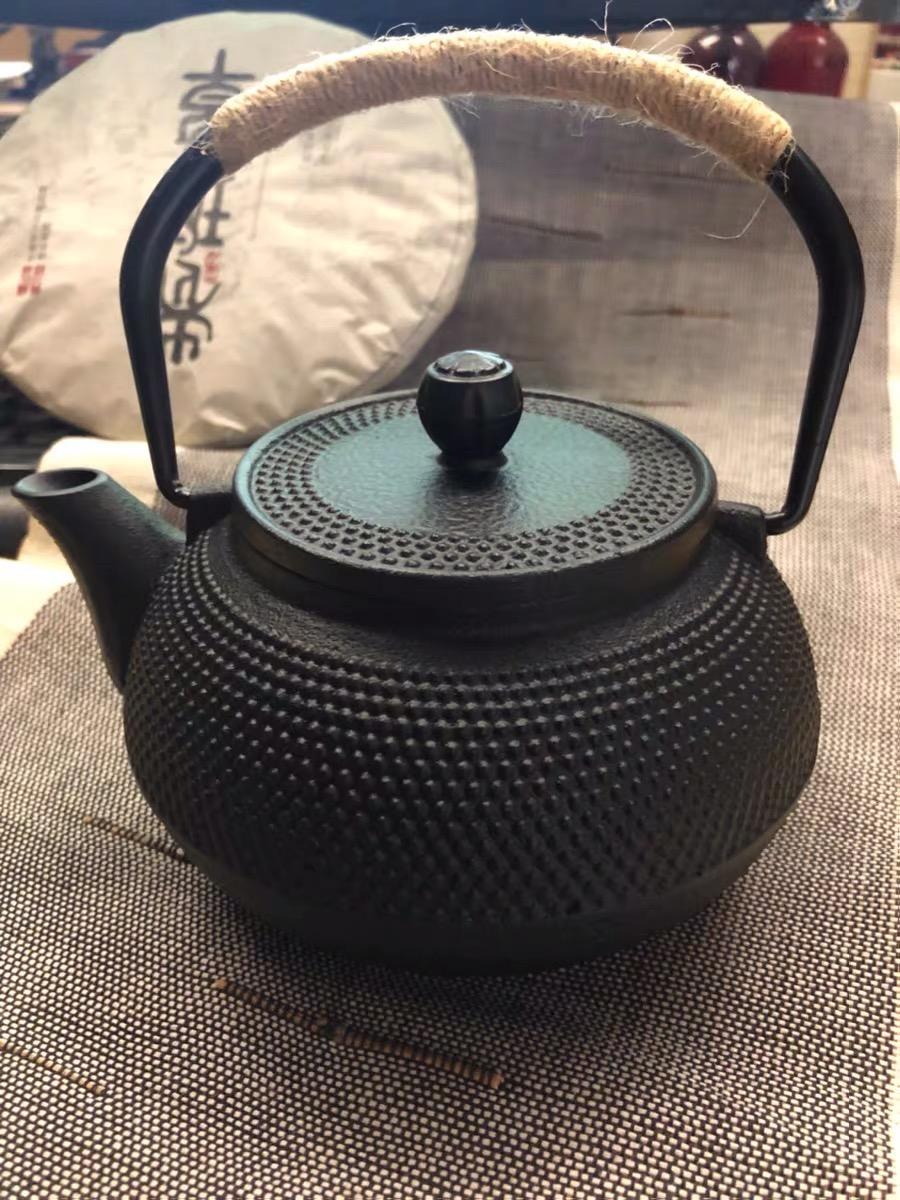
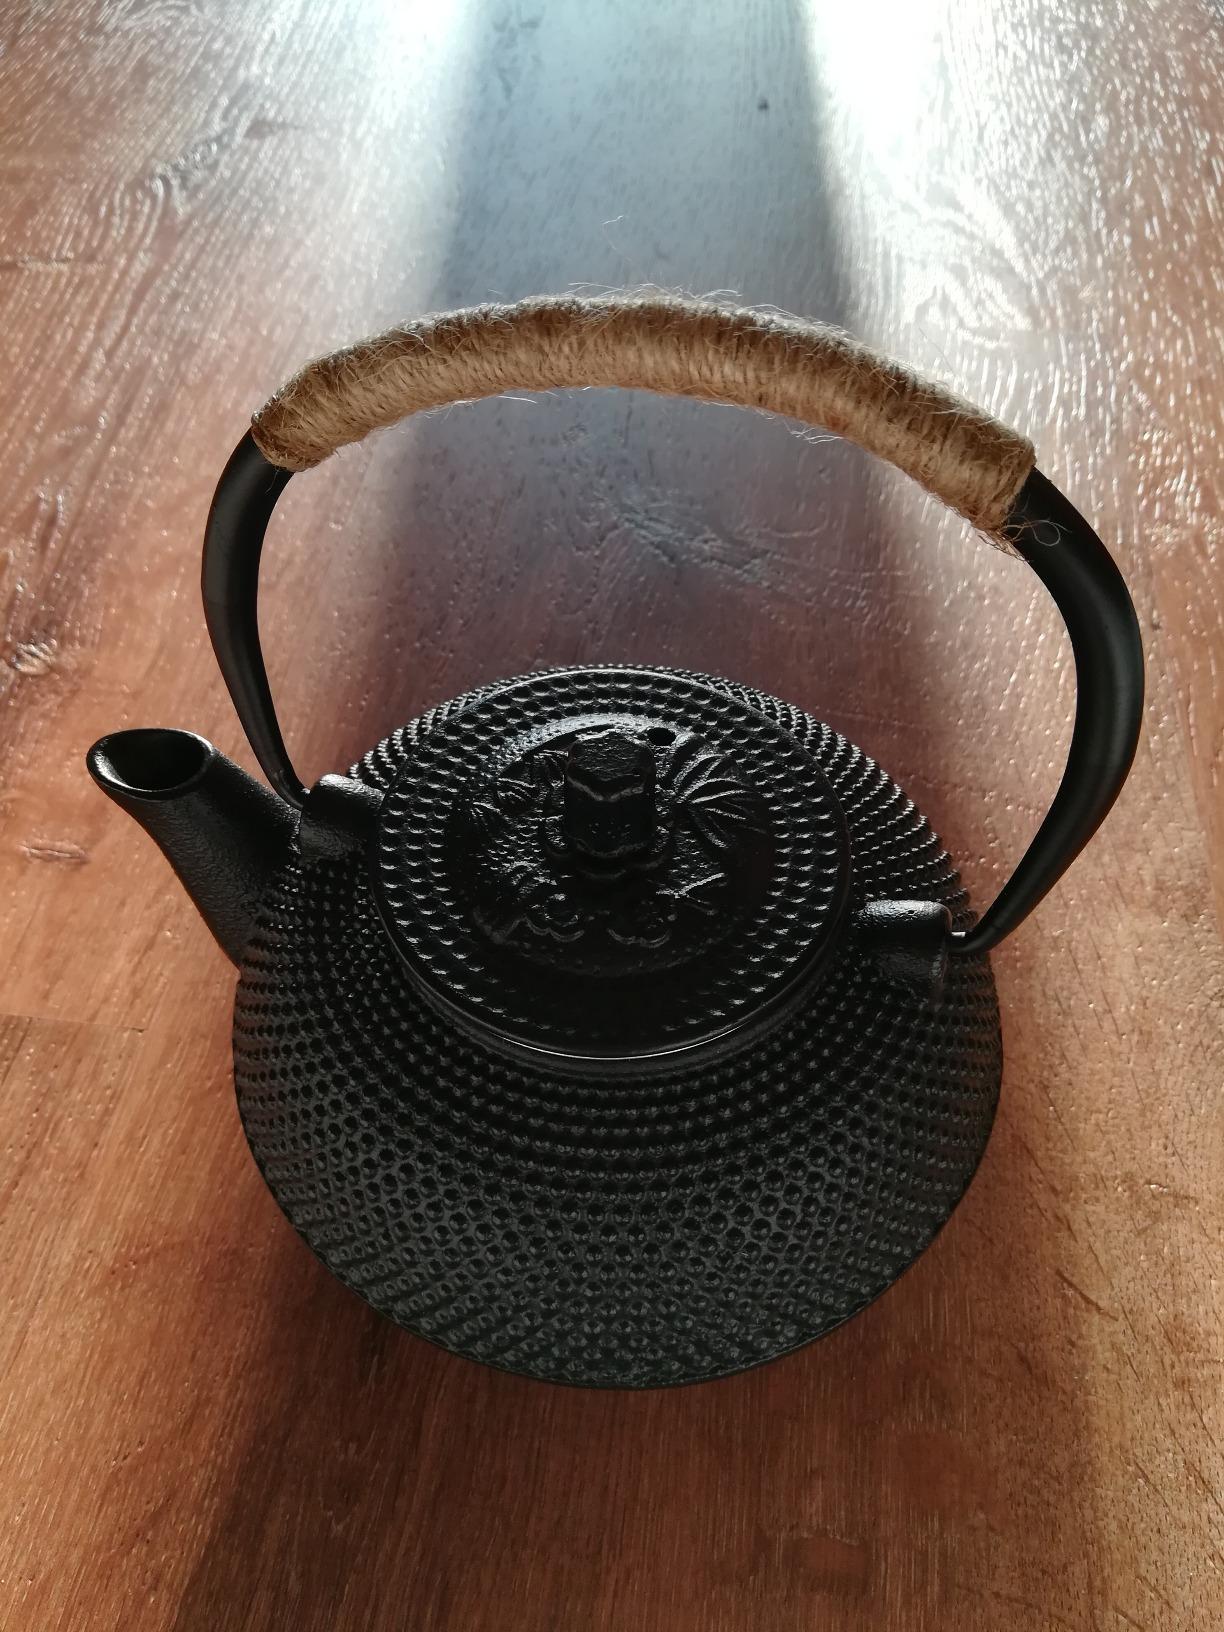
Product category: items_kettle
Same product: yes